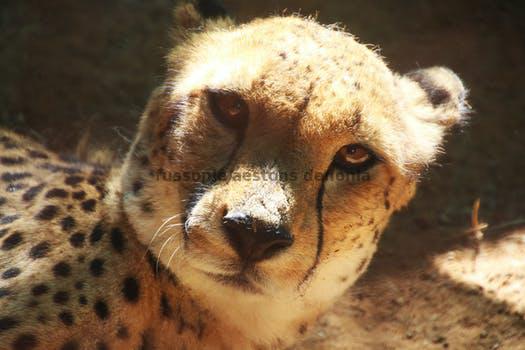
Label: Watermark